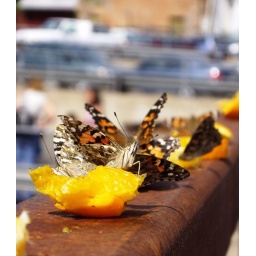
Recently released Painted Lady butterflies enjoy a juicy brunch on the bridge in Mariposa, CA.